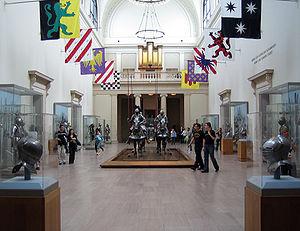
Le Metropolitan Museum of Art de New York est l'un des plus grands musées d'art au monde. Ouvert au public depuis le 20 février 1872, il est situé dans l'arrondissement de Manhattan, du côté de Central Park sur la Cinquième Avenue et à la hauteur de la 82ᵉ rue. Le musée comprend également un autre bâtiment, The Cloisters, à l'extrémité nord de l'île, dans Fort Tryon Park. Cette annexe présente des œuvres d'art médiéval et des reconstitutions de cloîtres européens. Les collections du Met comptent plus de deux millions d'œuvres d'art provenant du monde entier et représentant une gamme d'objets très divers. Les premières pièces furent apportées par les fondateurs puis des dons et des legs de grands collectionneurs ainsi que les diverses politiques d'acquisition menées par les directeurs successifs. Les visiteurs peuvent ainsi admirer des trésors de l'Antiquité, tels que ceux exposés dans ses galeries grecques et chypriotes, en passant par des toiles et des sculptures de tous les grands maîtres européens, jusqu'à une large collection d'art américain.